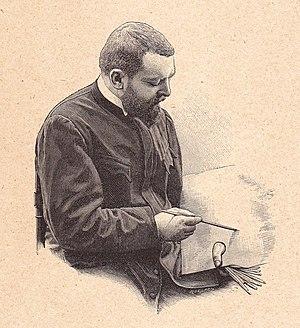
Henri Gervex, né le 10 septembre 1852 dans l’ancienne commune de Montmartre et mort le 7 juin 1929 à Paris, est un peintre et pastelliste français.